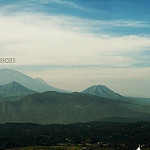
Scene: Outdoor